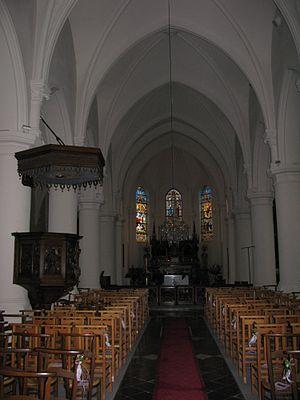
Eglise Saint-Omer de Brouckerque, intérieur, chaire, lustre, choeur, maître-autel.
L'église Saint-Omer de Brouckerque est l'église du village de Brouckerque. C'est un monument très fortement ancré dans le patrimoine du village, comme l'en atteste son nom : Brouckerque signifie en flamand « l'église des marais ». Elle a été classée monument historique en 1973.